Menzies government (1949–1966)

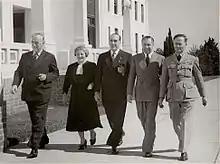
Sir Robert Menzies, Dame Enid Lyons (the first woman member of an Australian Cabinet), Sir Eric Harrison, Harold Holt (Menzies' successor) and an Airforceman in 1946.

Fourteen political parties had allied to form the United Australia Party, but disenchantment with the United Australia Party was now widespread. A group of New South Wales members had formed the new "Democratic Party". This new group looked to Robert Menzies to provide leadership. Menzies called a conference of conservative parties and other groups opposed to the ruling Australian Labor Party which met in Canberra on 13 October 1944, and again in Albury in December 1944. The formation of the party was formally announced at Sydney Town Hall on 31 August 1945.